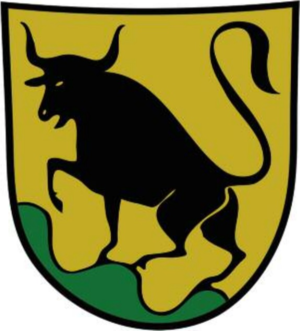
Jochberg est une commune autrichienne du district de Kitzbühel dans le Tyrol.